Answer in natural language. Consider the 3D positions of the objects in the scene and not just the 2D positions in the image. Is the centerpoint of  two geometric cubes (marked B) at a higher height than Cup (marked C)? Choose between the following options: yes or no
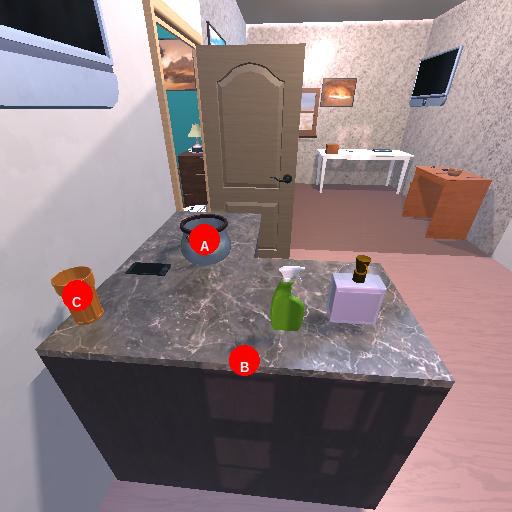
<answer>no</answer>